Meatballs 4

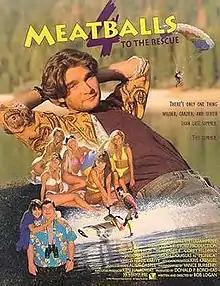
Theatrical release poster

Meatballs 4 (also known as Meatballs 4: To the Rescue) is a 1992 comedy film and the fourth and final installment in the "Meatballs" series of films. It was shot in its entirety at Bass Lake, California, starting in the late summer of 1991. Originally conceived as a comedy-drama titled "Happy Campers", the project was retooled after production had begun to be part of the "Meatballs" series.